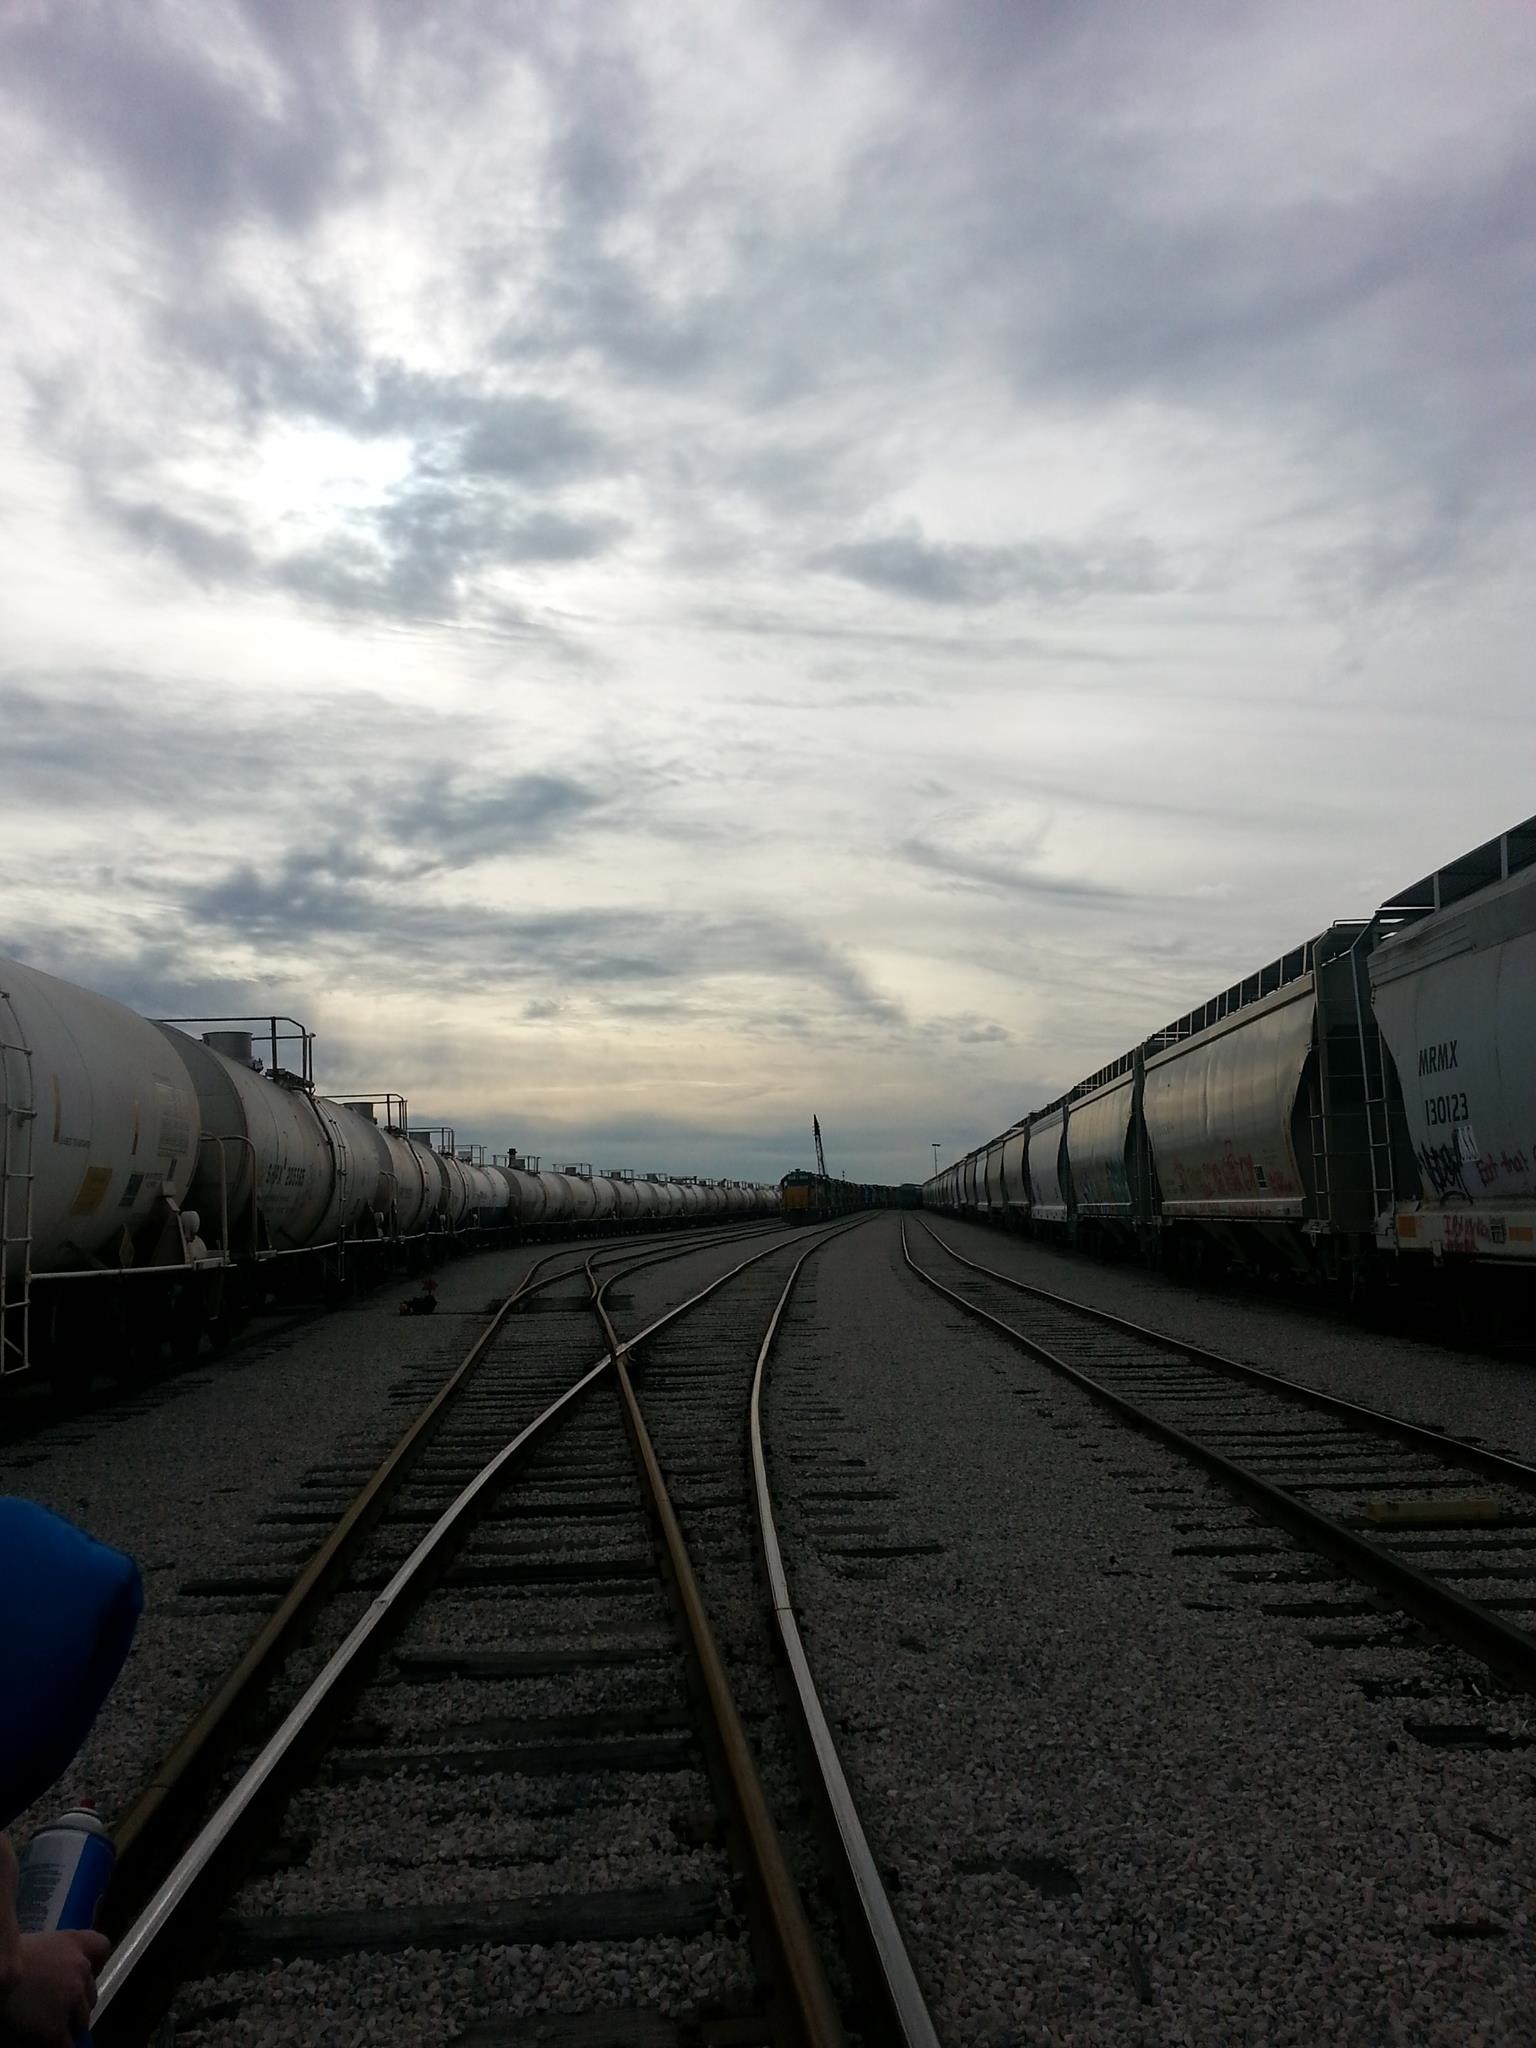
cloud, sky, track, road, morning, highway, train, transport, vehicle, rail transport